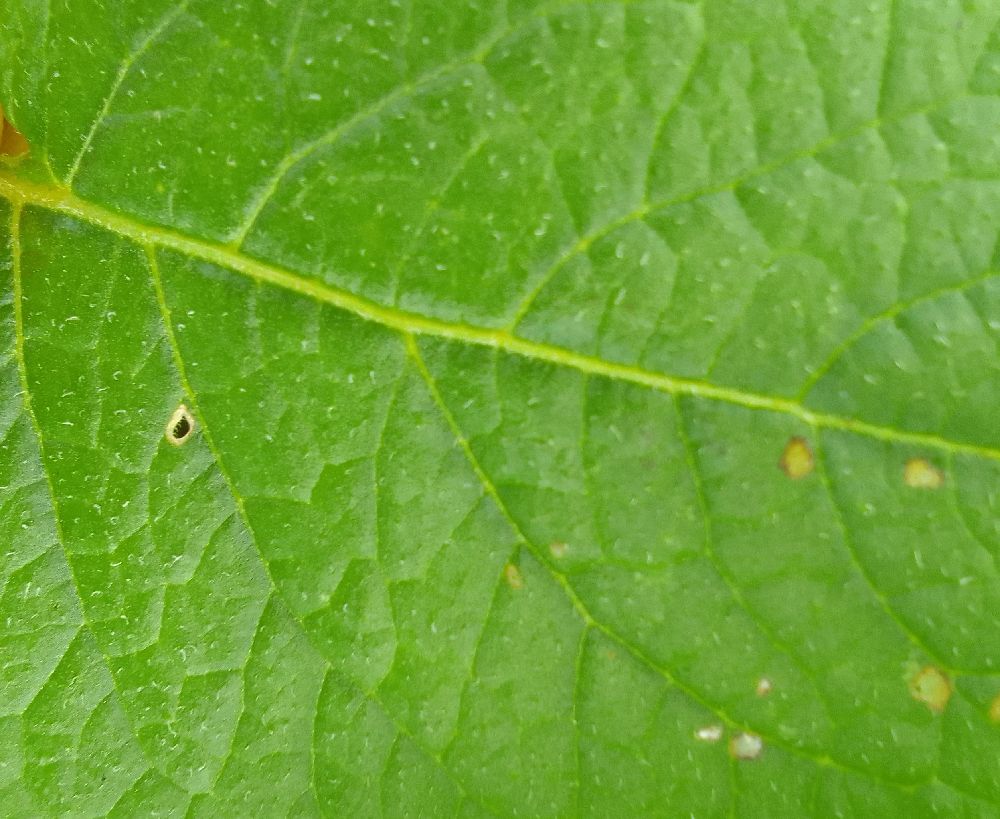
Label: Healthy